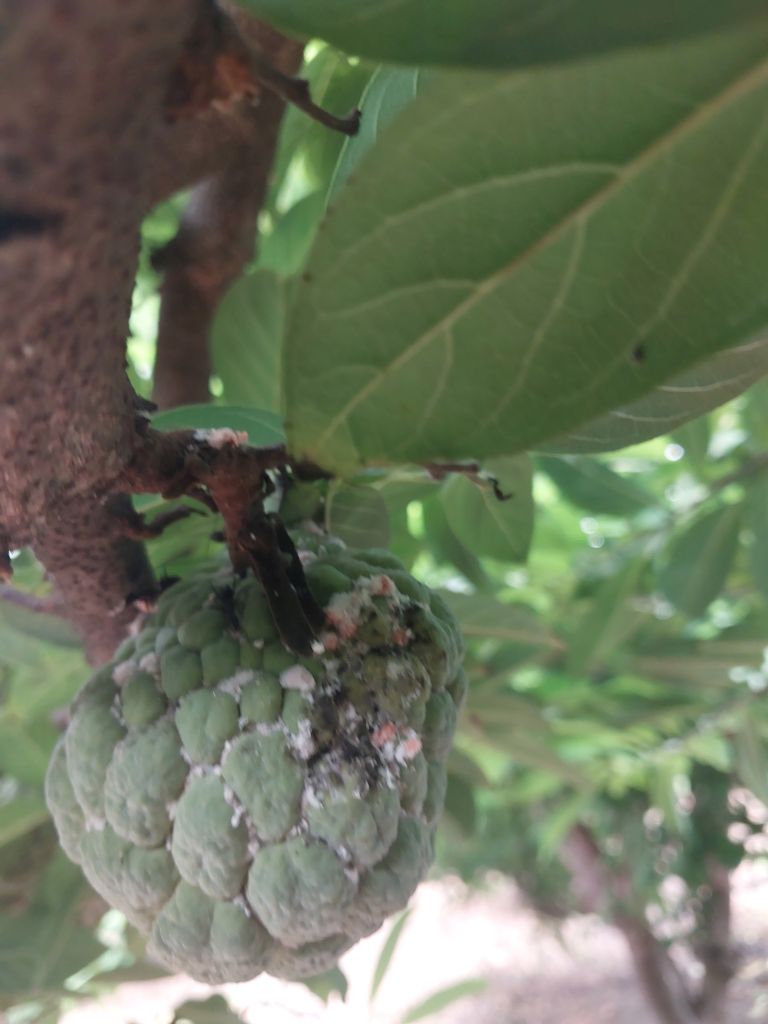
Disease label: Mealy Bug